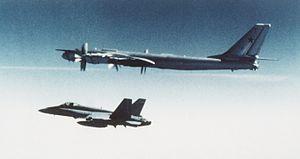
Le Commandement de la défense aérospatiale de l'Amérique du Nord est une organisation américano-canadienne dont la mission est la surveillance de l'espace aérien nord-américain, créée le 1ᵉʳ août 1957 et devenant effective le 12 mai 1958.
Le McDonnell Douglas CF-18 Hornet, officiellement appelé CF-188, est un avion de combat multirôle dérivé du McDonnell Douglas F/A-18 Hornet et utilisé par l'Aviation royale canadienne.
L'aviation à long rayon d'action est le commandement chargé du bombardement stratégique dans les forces aériennes soviétiques et l'armée de l'air russe depuis 1946. C'est l'équivalent durant la guerre froide du Strategic Air Command de l'United States Air Force.